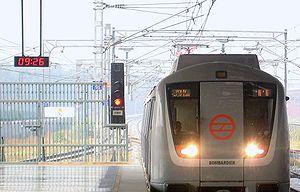
Delhi, officiellement le Territoire de la Capitale nationale de Delhi, est une ville et un territoire du nord de l'Inde, contenant en son sein New Delhi, la capitale du pays.
Les XIXᵉˢ Jeux du Commonwealth de 2010 ont eu lieu à Delhi en Inde du 3 au 14 octobre 2010. C'est l’évènement sportif le plus important à Delhi et en Inde depuis les Jeux asiatiques de 1951 et de 1982. La cérémonie d'ouverture du 3 octobre s'est déroulée au Jawaharlal Nehru Stadium, site principal de ces Jeux. C'était la première fois qu'ils avaient lieu en Inde et la deuxième fois en Asie, après Kuala Lumpur.